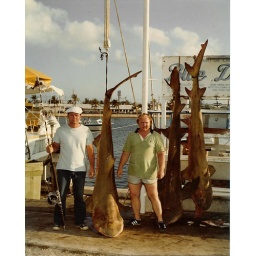
Terry Reynolds in the green shirt loved to shark fish. Went pretty often and caught some big one's.